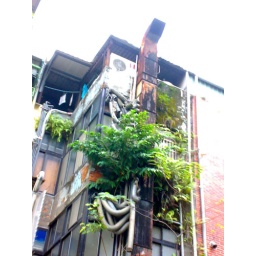
taipeiold house near nan-yang street